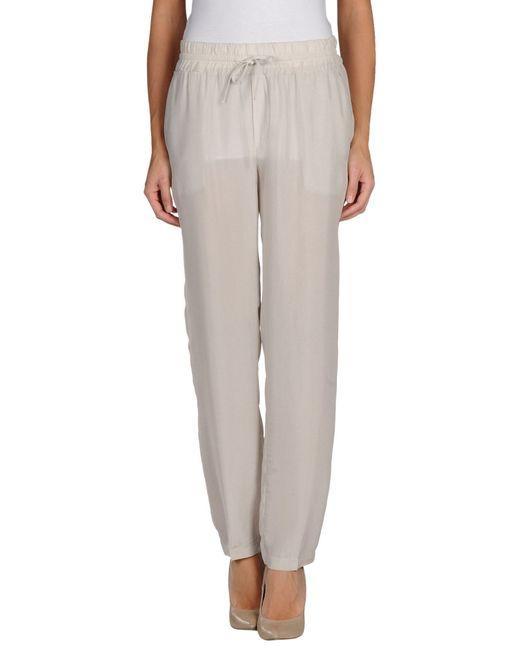
Helle Baumwollunterbekleidung für Damen